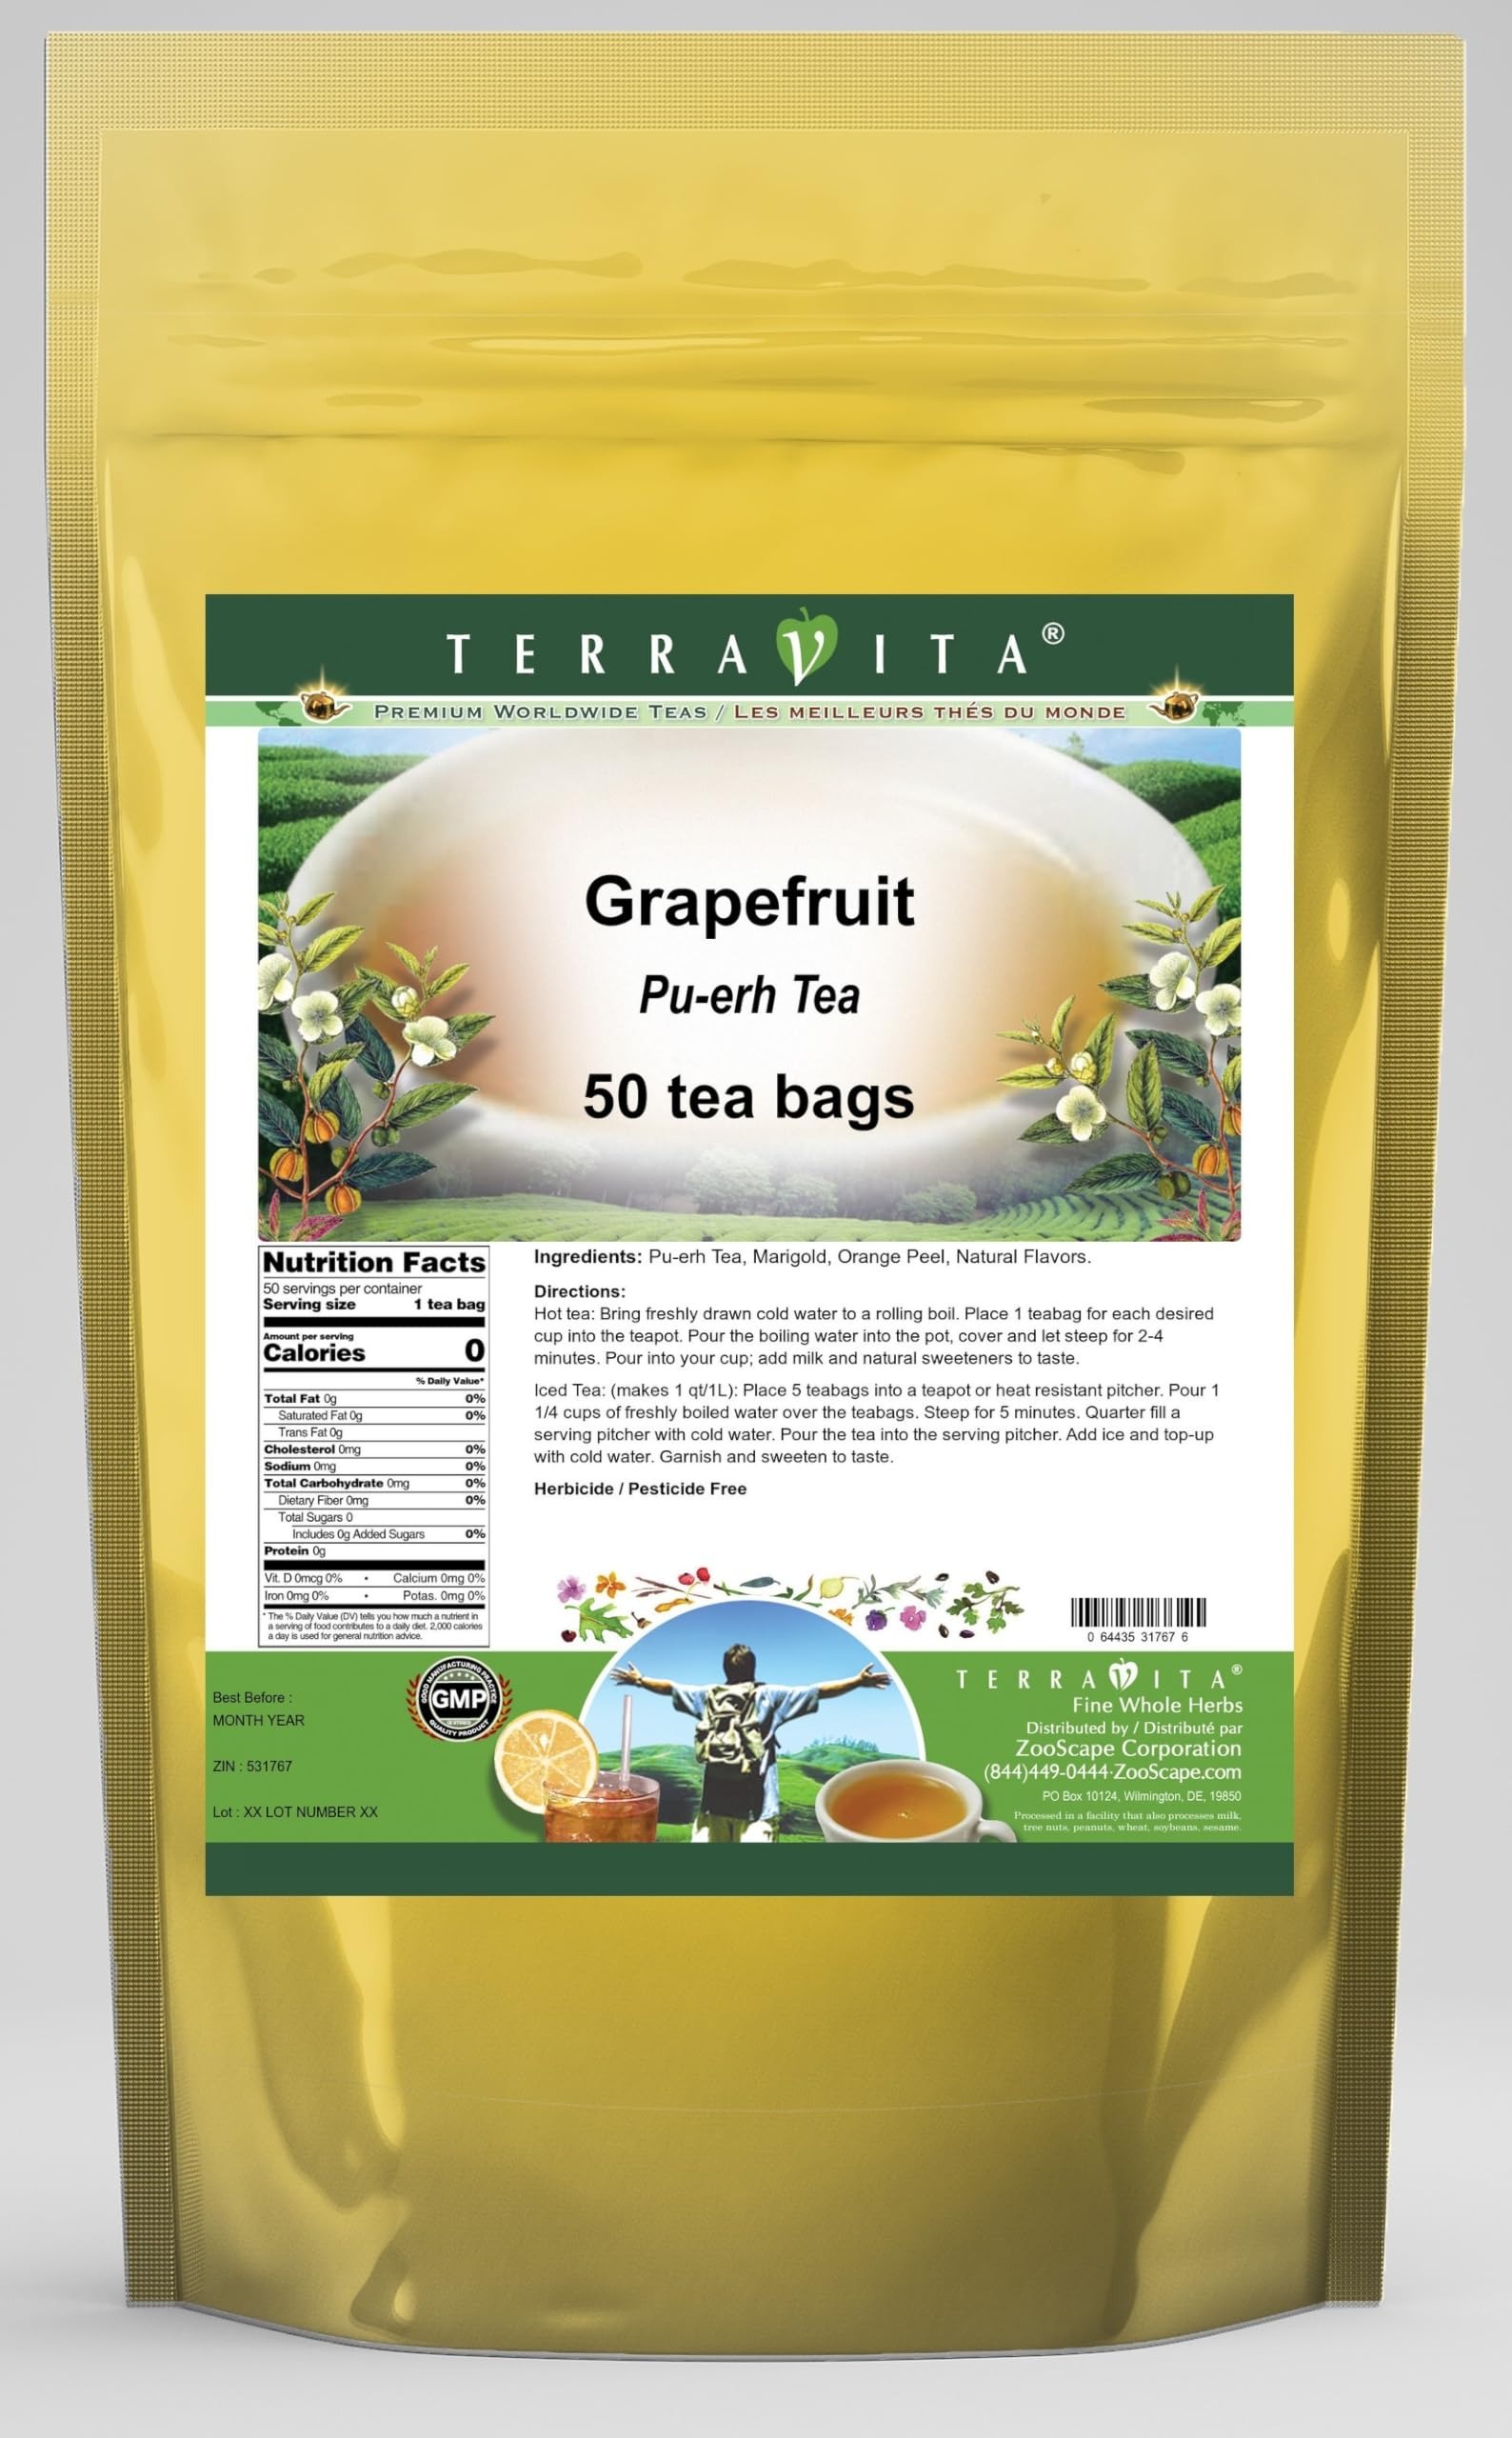
Item Name: Grapefruit Pu-erh Tea (50 tea bags, ZIN: 531767)
Bullet Point 1: Our Grapefruit Pu-erh Tea is a terrific flavored Pu-erh tea with Marigold and Orange Peel that you can enjoy again and again! You will really enjoy the special Grapefruit aroma and taste! - Ingredients: Pu-erh tea, Marigold, Orange Peel and Natural Grapefruit Flavor.
Bullet Point 2: No fillers.
Bullet Point 3: Manufacturer: TerraVita
Bullet Point 4: Size: 50 tea bags
Bullet Point 5: Pu-erh Tea Bags - Packed in a convenient upright pouch!
Product Description: Our Grapefruit Pu-erh Tea is a terrific flavored Pu-erh tea with Marigold and Orange Peel that you can enjoy again and again! You will really enjoy the special Grapefruit aroma and taste! - Ingredients: Pu-erh tea, Marigold, Orange Peel and Natural Grapefruit Flavor. - Hot tea brewing method: Bring freshly drawn cold water to a rolling boil. Place 1 teabag for each desired cup into the teapot. Pour the boiling water into the pot, cover and let steep for 2-4 minutes. Pour into your cup; add milk and natural sweeteners to taste. - Iced tea brewing method: (to make 1 liter/quart): Place 5 teabags into a teapot or heat resistant pitcher. Pour 1 1/4 cups of freshly boiled water over the teabags. Steep for 5 minutes. Quarter fill a serving pitcher with cold water. Pour the tea into the serving pitcher. Add ice and top-up with cold water. Garnish and sweeten to taste. - TerraVita is an exclusive line of premium-quality, natural source products that use only the finest, purest and most potent ingredients found around the world. TerraVita is hallmarked by the highest possible standards of purity, potency, stability and freshness. All of our products are prepared with the highest elements of quality control, from raw materials through the entire manufacturing process, up to and including the moment that the bottles or bags are sealed for freshness and shipped out to you. Our highest possible standards are certified by independent laboratories and backed by our personal guarantee. - TerraVita exists to meet and ensure your family's health and wellness without the harmful effects of chemicals and health products. We strive to make all of our products affordable and reliable and are constantly searching the market to maintain our affordability and to look for new ways to serve you a
Value: 50.0
Unit: Count

Price: 20.68